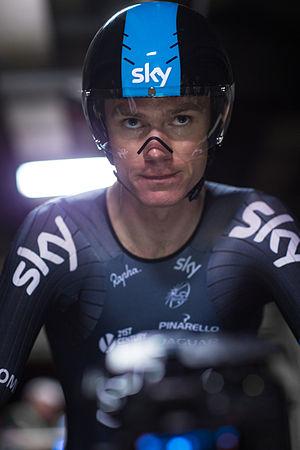
La saison 2014 de l'équipe cycliste Sky est la cinquième de cette équipe.